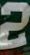
Number: 2